Air California

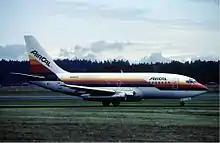
AirCal Boeing 737-200 in 1983

In 1977, still in Chapter X bankruptcy, WCC bought out Air California's minority shareholders and made it a wholly owned subsidiary, in furtherance of its intent to reorganize with Air California as its main business. In 1977-78 Air California added two 737-100 aircraft from Aloha. But Air California ended the 1978 flying to Reno, Nevada; it was no longer an intrastate airline. With out-of-state expansion spurring it on, Air California ended 1979 with 11 737s and had 16 at the end of 1980, but by then the Electras were gone.